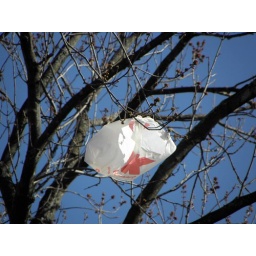
A K Mart bag in a tree